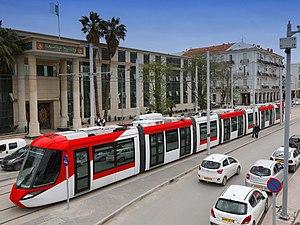
Tramway Sétif
L'Algérie ; et arabe algérien : الدزاير, الجازاير ou لدزاير ; en tamazight et tifinagh ⴷⵣⴰⵢⵔ est un pays d’Afrique du Nord faisant partie du Maghreb. Depuis 1962, elle est nommée en forme longue République algérienne démocratique et populaire, abrégée en RADP. Sa capitale est Alger, la ville la plus peuplée du pays, dans le Nord, sur la côte méditerranéenne.
Le tramway de Sétif est un réseau de tramway qui dessert la ville de Sétif, au nord-est de l'Algérie. Après Alger, Oran, Constantine, Sidi Bel Abbes et Ouargla, Sétif est la sixième ville d'Algérie à avoir son tramway, inauguré le 8 mai 2018.
Sétif, est une ville du Nord-Est de l'Algérie et le chef-lieu de la wilaya de Sétif. Il s'agit de l'une des villes les plus importantes d'Algérie ; elle est souvent considérée comme la capitale commerciale du pays. Située au sud de la Petite Kabylie, à 217 km à l'est-sud-est d'Alger, à 60 km à l'est-nord-est de Bordj Bou Arreridj, à 225 km à l'ouest-sud-ouest de Annaba et à 109 km à l'ouest de Constantine, la ville culmine à 1 100 m d'altitude.